Kvinden & Samfundet

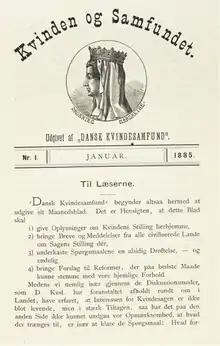
Cover of the first issue of "Kvinden & Samfundet", published in January 1885

Kvinden & Samfundet ("Woman & Society") is a Danish feminist magazine and the official publication of the Danish Women's Society. It has been published since 1885.